Bubur ayam

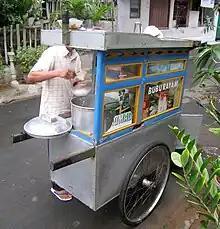
A "bubur ayam" street vendor cart frequents residential areas every morning in Jakarta.

The origin of "bubur ayam" was derived from Chinese chicken congee. The traces of Chinese cuisine influences are the use of "cakwe" ("youtiao"), "tongcay" or chai poh and soy sauce. "Bubur ayam" employs a wide range of poultry products, such as shredded chicken meat for the main dish and many other dishes made with chicken offal as side delicacies. "Bubur ayam" is often eaten with the addition of boiled chicken egg, chicken liver, gizzard, intestines and "uritan" (premature chicken eggs acquired from butchered hens), served as "satay". There are some variants of "bubur ayam", such as "bubur ayam Bandung" and "bubur ayam Sukabumi", both from West Java. The later variant uses raw "telur ayam kampung" (lit. "village chicken egg", i.e. free-range eggs) buried under the hot rice congee to allow the egg to be half-cooked, with the other ingredients on top of the rice congee. The recipe and condiments of "bubur ayam" served by travelling vendors and "warung" are also slightly different with those served in fast food establishments or hotel restaurants.